Straits of Mackinac

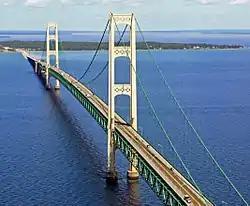
Mackinac Bridge

Most of the Straits have been set aside by the state of Michigan as the Straits of Mackinac Shipwreck Preserve, a riparian public space dedicated to those personnel who were lost aboard the boats and ships that sank in these dangerous shipping lanes.